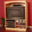
Label: wardrobe